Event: Hurricane Matthew
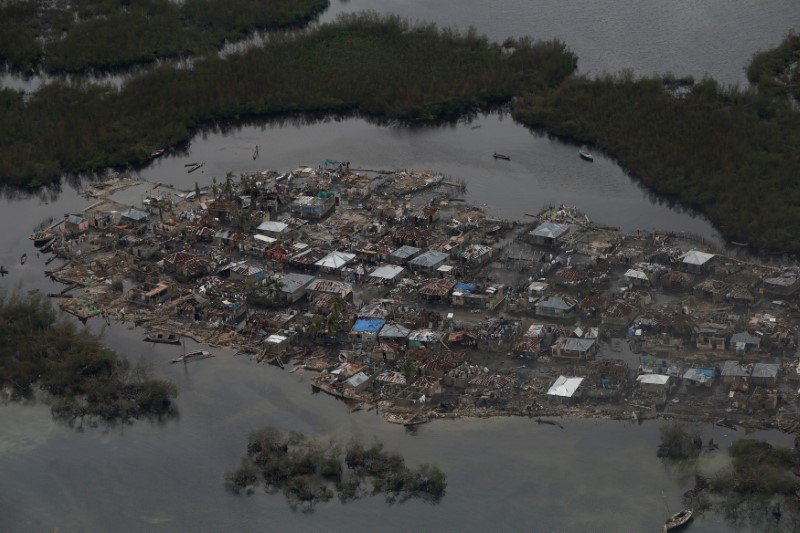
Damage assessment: damage